Woodie Flowers

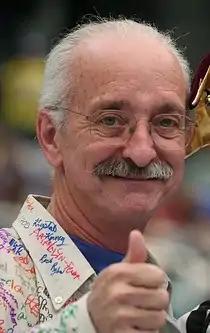
Flowers gives his signature thumbs up at the 2006 FIRST Championship in Atlanta, Georgia

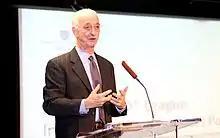
Flowers speaking at the Embassy of Sweden in Washington, D.C.

Woodie Claude Flowers (November 18, 1943 – October 11, 2019) was an American professor of mechanical engineering at the Massachusetts Institute of Technology. His specialty areas were engineering design and product development; he held the Pappalardo Professorship and was a MacVicar Faculty Fellow.